172nd Infantry Brigade (United States)

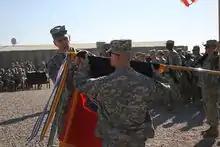
transfer of authority ceremony on FOB Kalsu, 18 December 2008

In late October 2008 the brigade began moving equipment and vehicles by train from Germany in preparation for their tour in Iraq. 385 containers full of gear, as well as 75 M1A1 Abrams Tanks, M2 Bradley Infantry Fighting Vehicles, and HMMWVs were sent by train on 28 October. the brigade picked up additional MRAP and uparmored HMMWVs in Kuwait. The brigade deployed into theater by December 2008, replacing the 4th Brigade Combat Team, 3rd Infantry Division.